DK4

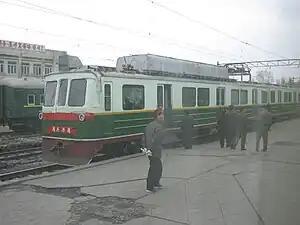
A DK4 converted to Korean State Railway operation, fitted with a pantograph. The wraparound windows have been replaced with simpler, flat windows and 2 out of 4 headlights have been removed

The DK4 are a class of electrical multiple units built by Changchun Railway Vehicles, operated on the Pyongyang Metro, and later the Korean State Railway. The sets developed in parallel with the DK3, and these sets were delivered new to the Pyongyang Metro when it opened in September 1973, although they have since almost entirely disappeared from the metro network, with many sets being converted to be used under overhead catenary as electric multiple units, or as a locomotive.